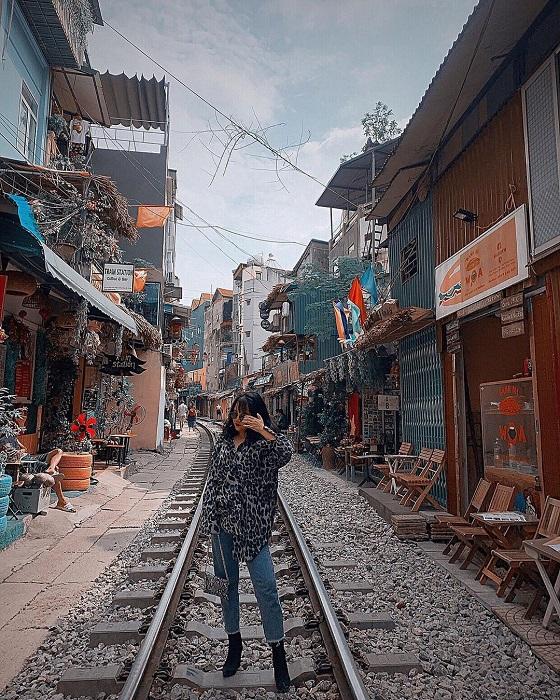
dọc hai bên đường sắt có các hàng quán